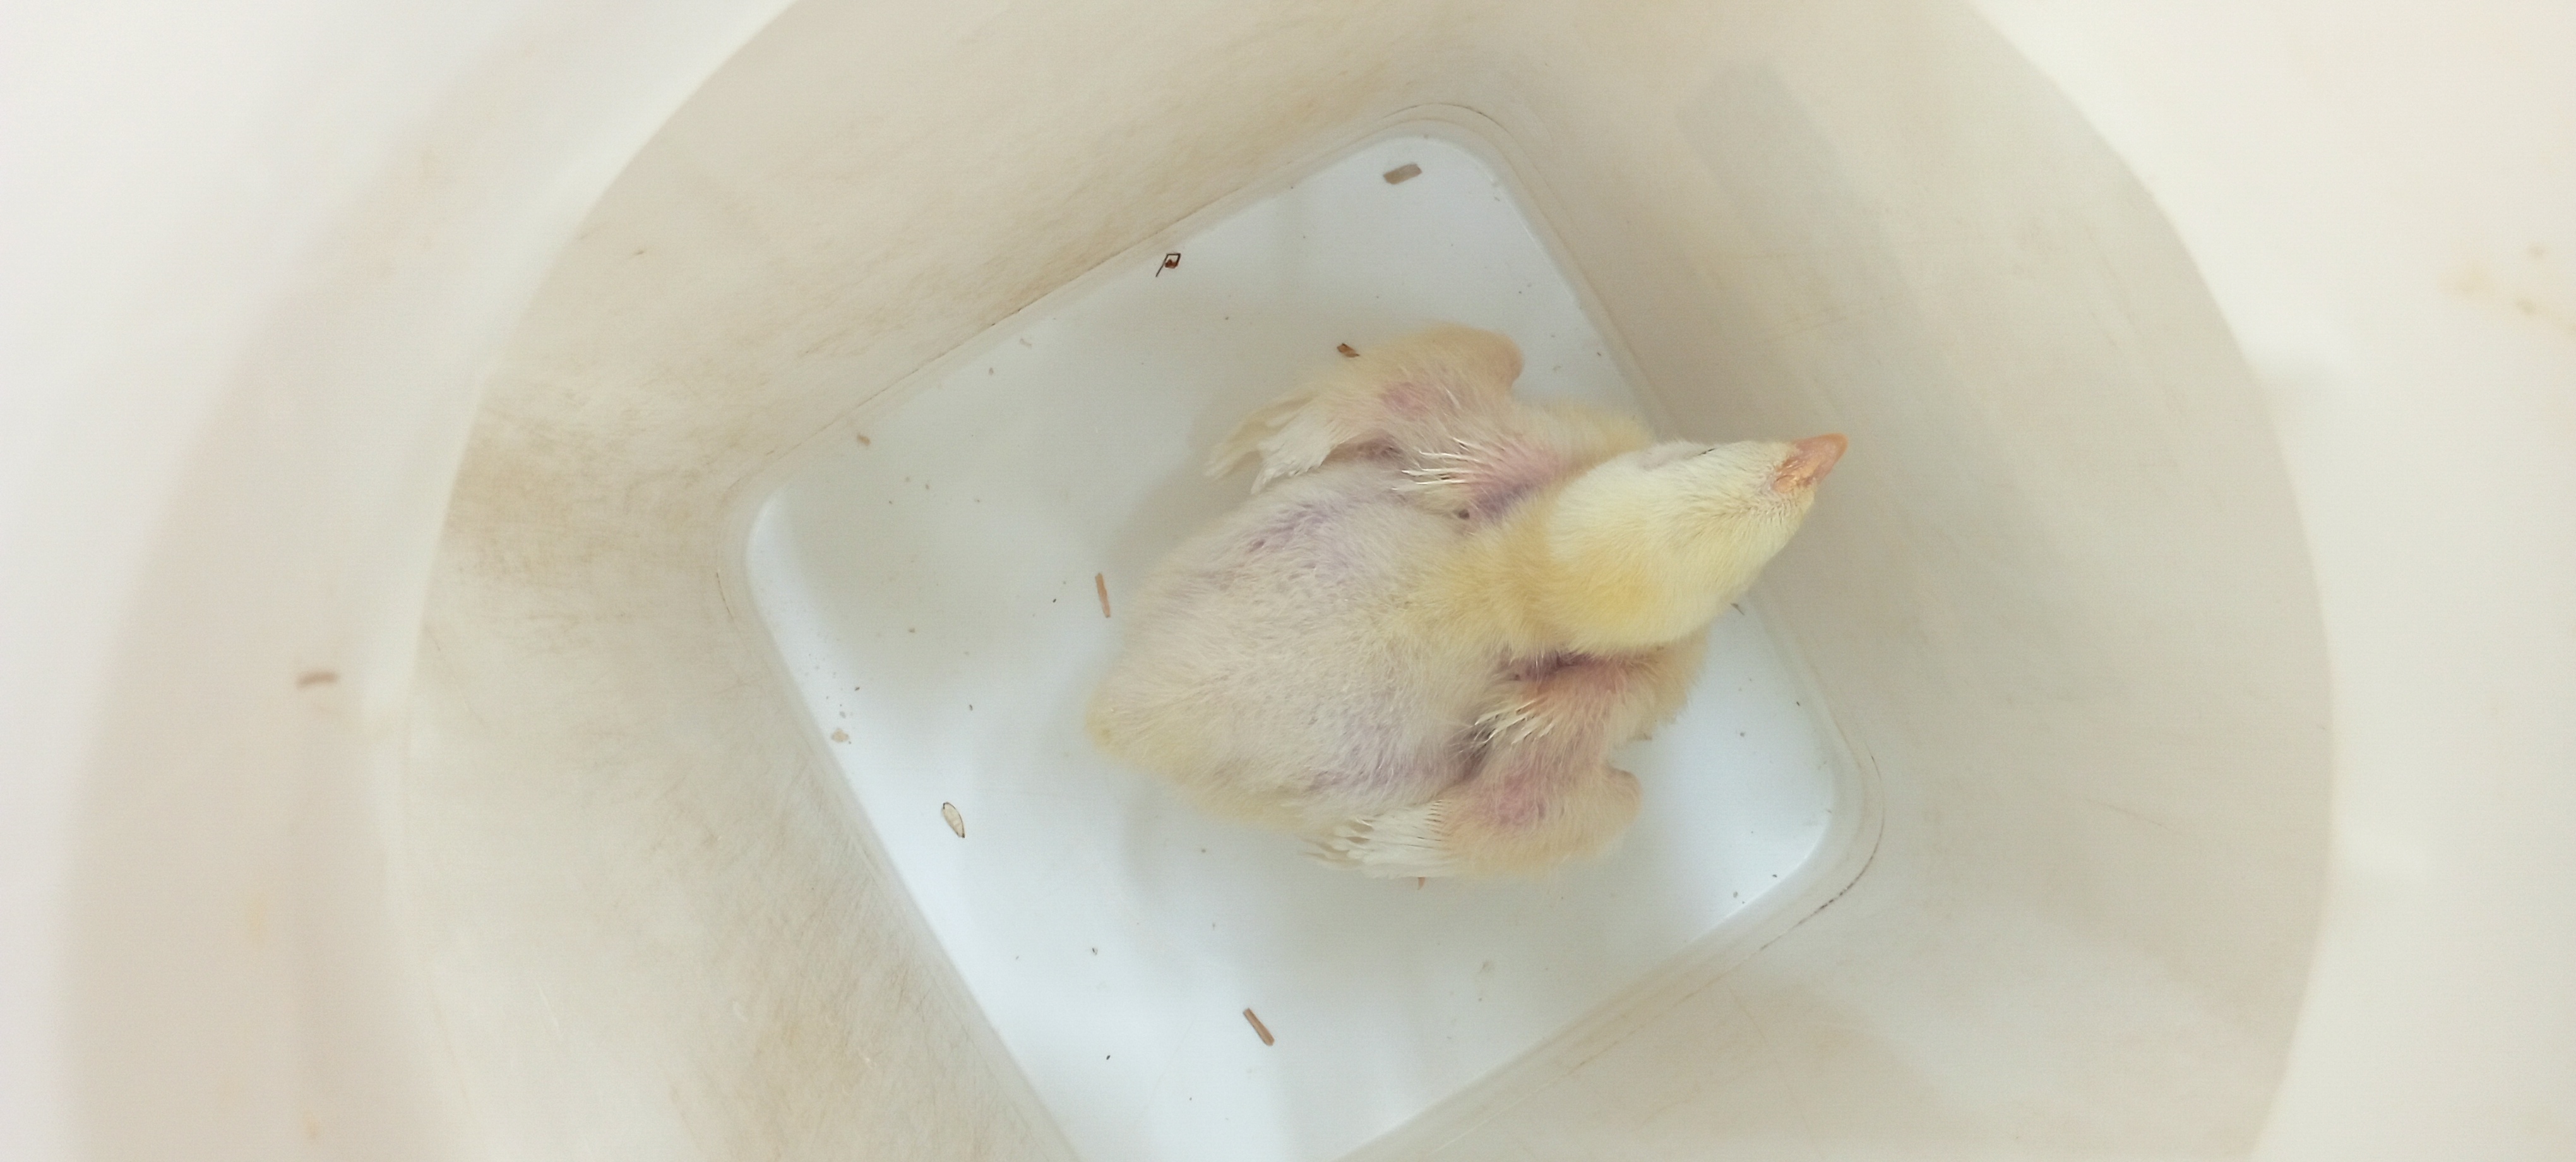
Weight: 408 g